Vermont Lake Monsters

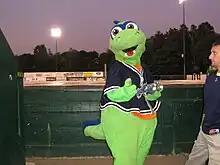
The Lake Monsters' mascot, Champ

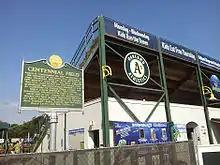
Third base side bleachers at Centennial Field

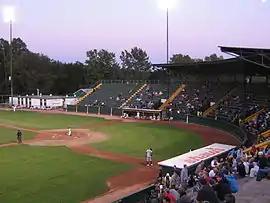
The grandstand at Centennial Field

The Vermont Lake Monsters are a collegiate summer baseball team located in Burlington, Vermont, United States, who were founded in 1994 as the Vermont Expos. They were members of Minor League Baseball, in the New York–Penn League (NYPL), until 2020.